Chhatrapati

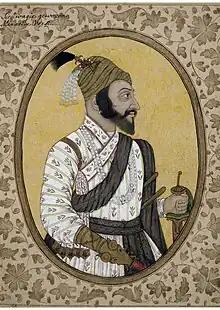

Chhatrapati is a royal title from Sanskrit used to denote a king. The word "Chhatrapati" is a Sanskrit language compound word of "chhatra" ("parasol" or "umbrella") and "pati" ("master/lord/ruler"). This title was used by the House of Bhonsle, between 1674 and 1818, as the heads of state of the Maratha Empire and later by the states of Satara and Kolhapur.